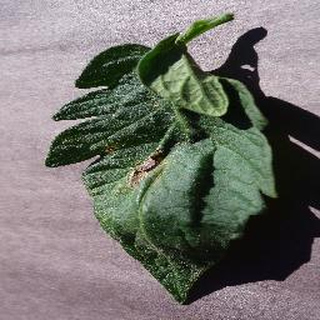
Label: tomato_early_blight